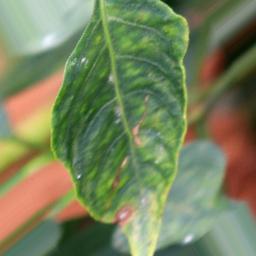
Label: cercospora